Lunar Society of Birmingham

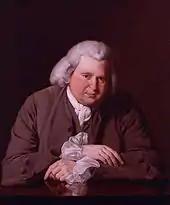
"Erasmus Darwin" by Joseph Wright of Derby, 1770 (Birmingham Museum and Art Gallery)

While the society's meetings provided its name and social focus, however, they were relatively unimportant in its activities, and far more activity and communication took place outside the meetings themselves – members local to Birmingham were in almost daily contact, more distant ones in correspondence at least weekly. A more loosely defined group has therefore been identified over a wider geographical area and longer time period, who attended meetings occasionally and who corresponded or co-operated regularly with multiple other members on group activities. These include Joseph Pickford, Richard Kirwan, John Smeaton, Henry Moyes, John Michell, Pieter Camper, R. E. Raspe, John Baskerville, Thomas Beddoes, John Wyatt, William Thomson, Cyril Jackson, Jean-André Deluc, John Wilkinson, John Ash, Samuel More, Robert Bage, James Brindley, Ralph Griffiths, John Roebuck, Thomas Percival, Joseph Black, James Hutton, Benjamin Franklin, Joseph Banks, James Lind, William Herschel, Daniel Solander, John Warltire, George Fordyce, Alexander Blair, Samuel Parr, Louis Joseph d'Albert d'Ailly, William Emes, the seventh Duke of Chaulnes, Barthélemy Faujas de Saint-Fond, Grossart de Virly, Johann Gottling. and Joseph Wright.